Philadelphia roll

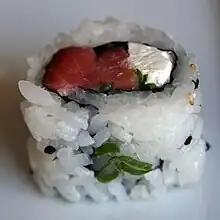
A Philadelphia roll with less commonly used raw salmon and cream cheese. Originally, the roll used smoked salmon.

A Philadelphia roll is a makizushi (also classified as a kawarizushi) type of sushi generally made with smoked (or sometimes raw) salmon, cream cheese, and cucumber, with the rice on the outside (uramaki). It is sometimes made with imitation crab instead of salmon, but can be found to include other ingredients, such as other types of fish, cucumber, scallions, and sesame seed. Like many Western-inspired sushi rolls, its design and name are modified to target an American market, which includes putting the rice on the outside, and the nori in the inside (inside-out sushi) to appeal to western aesthetics.